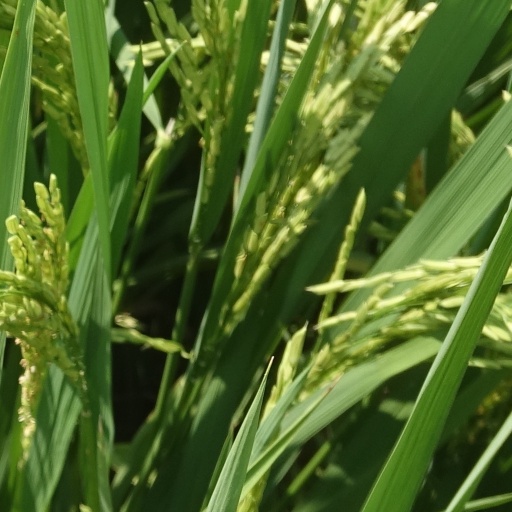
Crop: rice